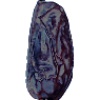
Label: Dates 1